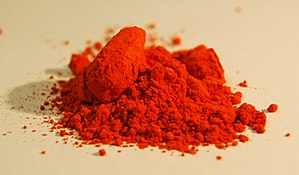
Methylorange
Methylorange på pulverform.
Methylorange er en pH-indikator, som har et omslagspunkt ved pH-værdien 3,3-4,4. Dette er en svag syre, som benyttes til at finde ækvivalenspunktet.